David Cassidy

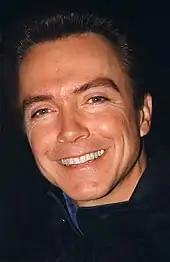
Cassidy in 1995

David Bruce Cassidy (April 12, 1950 – November 21, 2017) was an American actor and musician. He was best known for his role as Keith Partridge in the 1970s musical-sitcom "The Partridge Family".